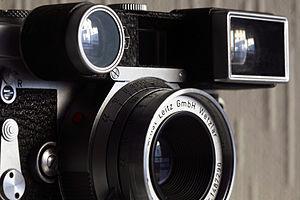
Le Leica M3 est un appareil photographique au format 24×36 et à mise au point télémétrique produit par le fabricant allemand Leica Camera AG, à partir de 1954.